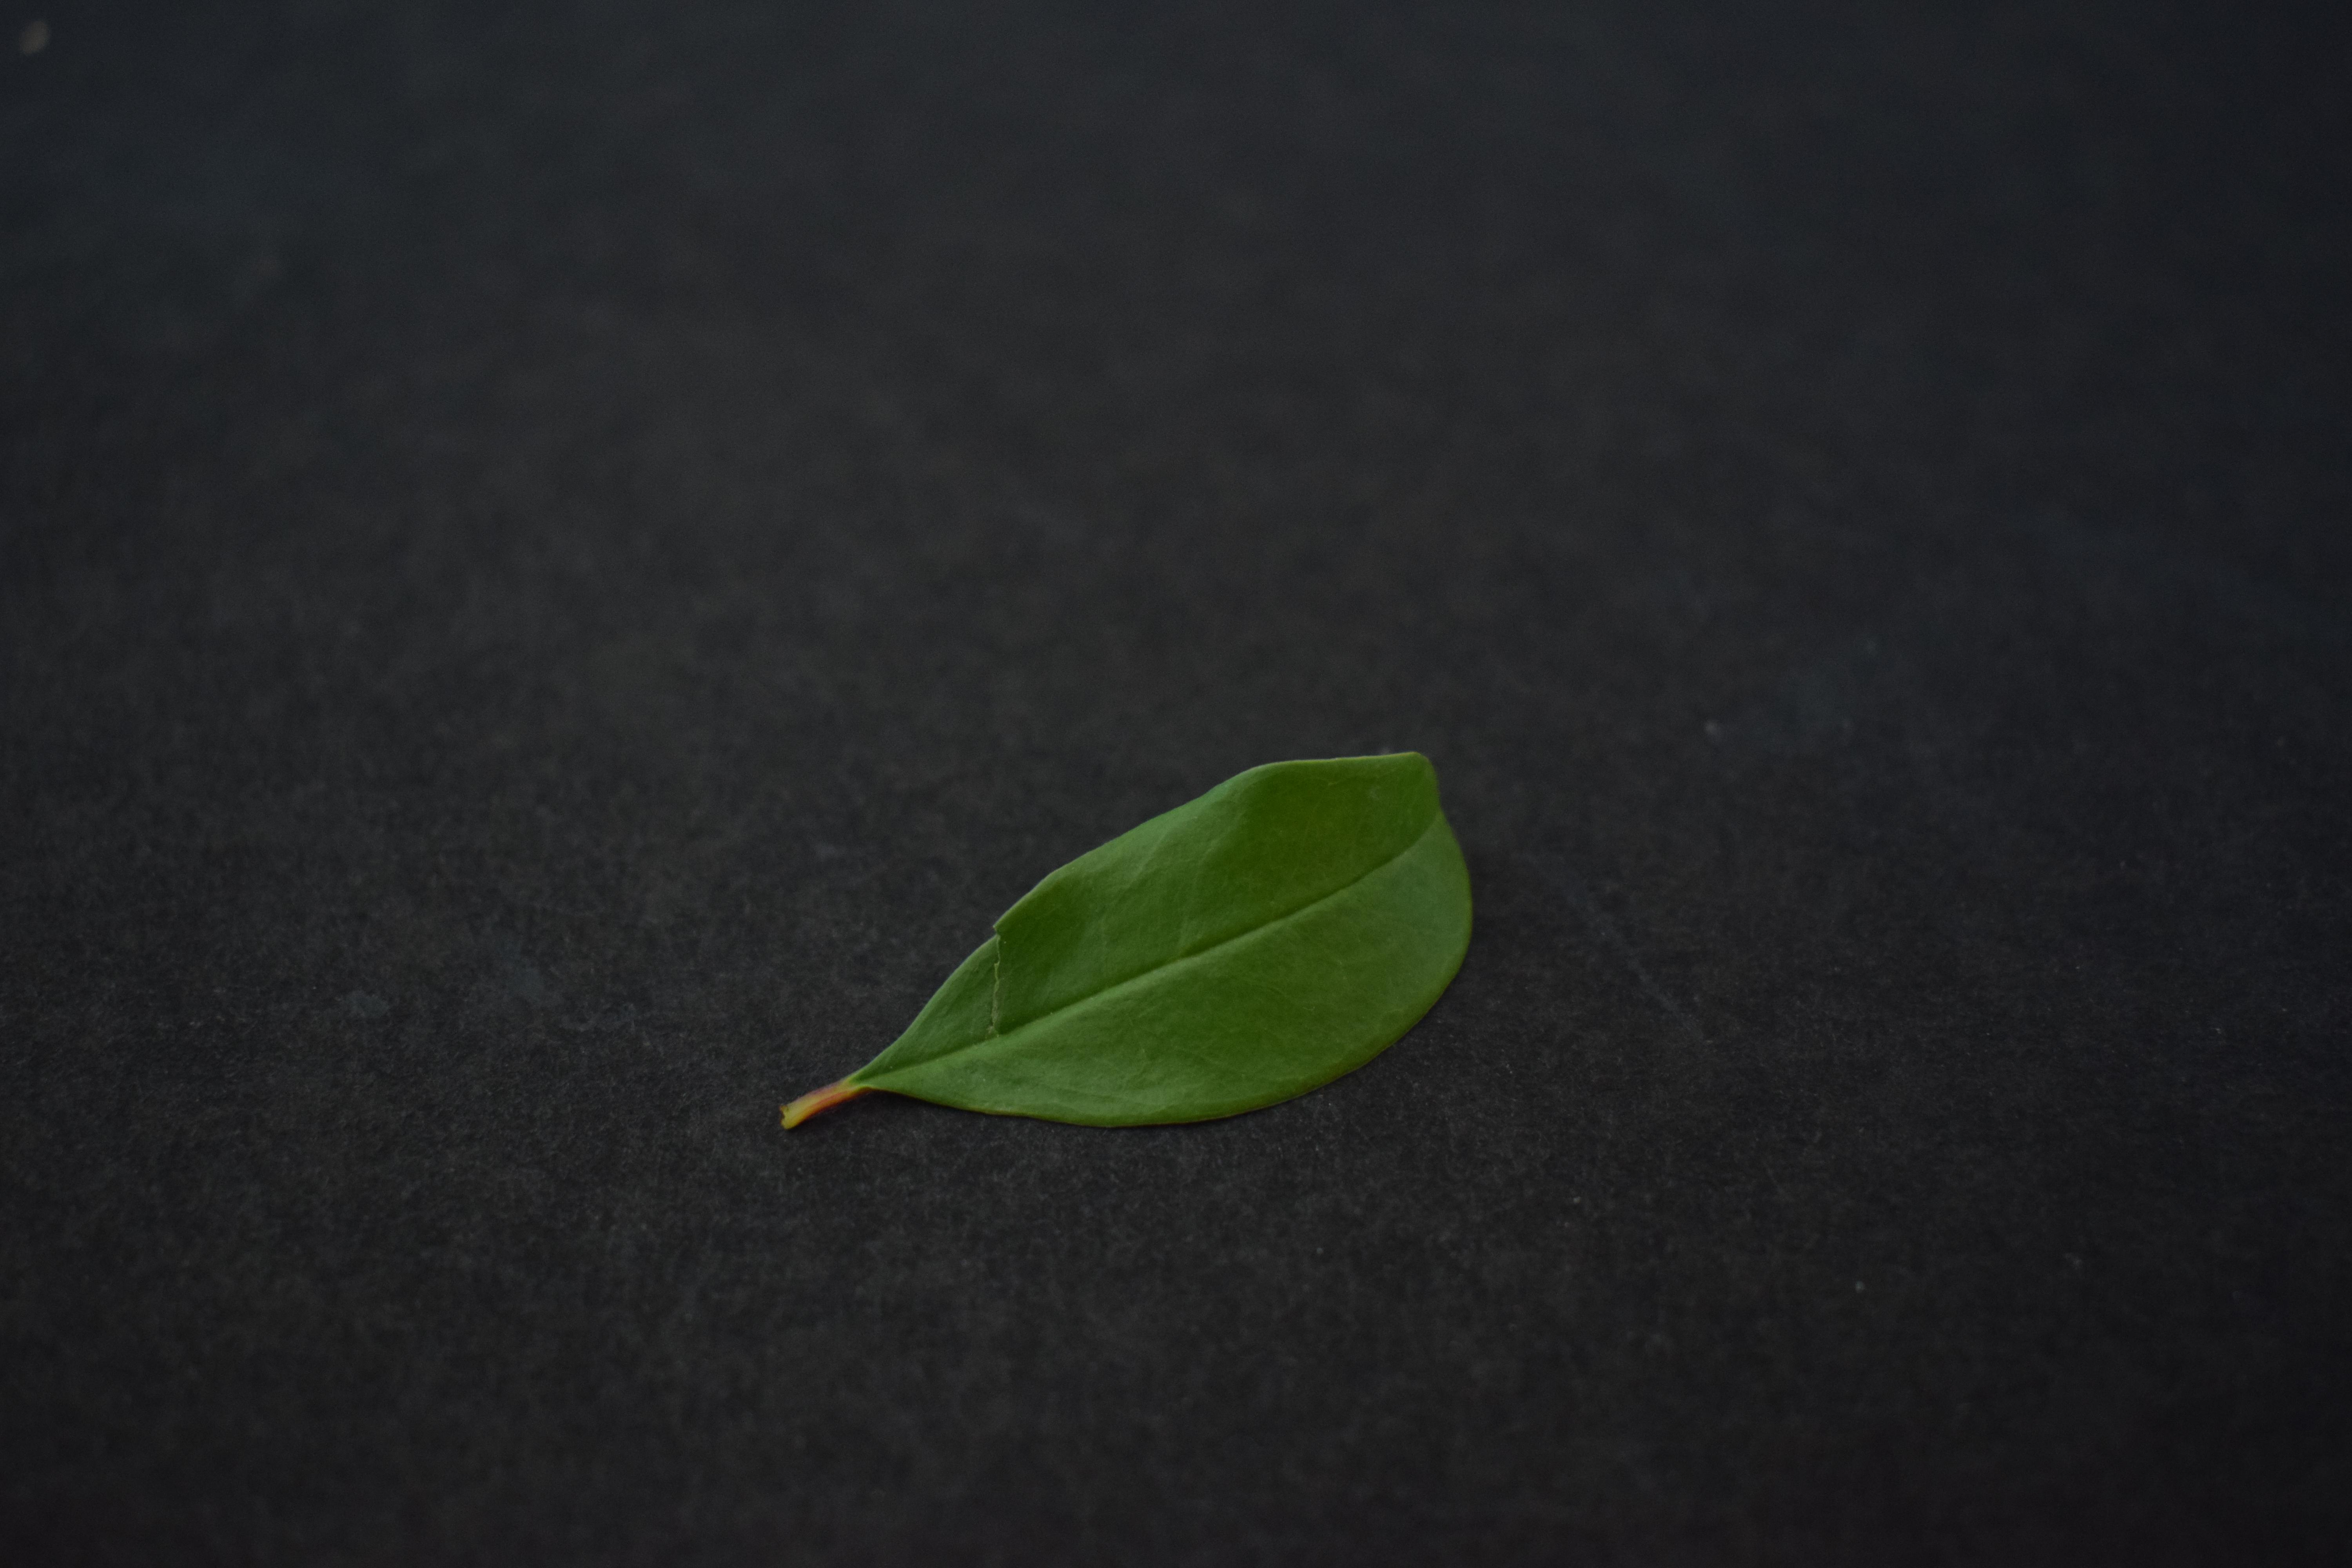
Plant species: Pomegranate